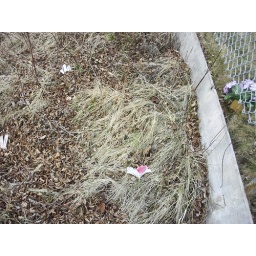
More flowers in the grass